Tropical cyclones in 1992

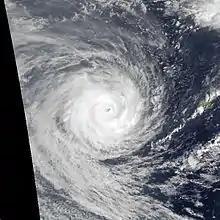
Cyclone Fran

During March, activity tends to be lower than in preceding months. In the Southern Hemisphere, the peak of the season has normally already passed, and the monsoon has begun to weaken, decreasing cyclonic activity, however, the month often sees more intense tropical cyclones than January or February. Meanwhile, in the Northern Hemisphere basins, sea surface temperatures are still far too low to normally support tropical cyclogenesis. The exception is the Western Pacific, which usually sees its first storm, often a weak depression, at some point between January and April.